Dennis Specialist Vehicles

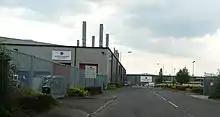
Alexander Dennis, Guildford factory in 2008

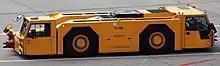
Schopf pushback vehicle

The former Dennis Motors business was renamed Hestair Dennis by August 1977. A Queen's Award for Export was received in 1978. In February 1980 John Smith, the managing director of Hestair Dennis, was jailed for life in Baghdad for paying "huge amounts for commercial deals and secret information". Four of the Iraqis with him were hanged. He was not released until February 1988.